Dickeyville Historic District

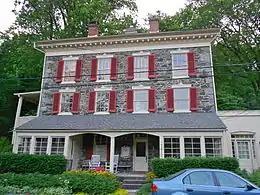
2412 Pickwick Road

In 1871, the Wethereds sold the property and Ashland Manufacturing Company to William J. Dickey, whose family came from the market town of Ballymena in the north of Ireland. He paid $82,000 for , three mills and many of the houses in the village.